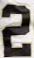
Number: 2